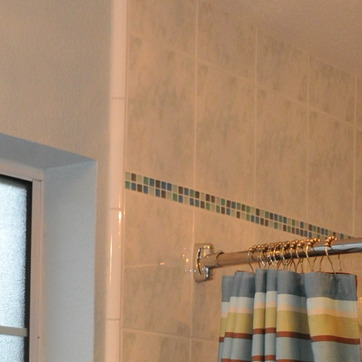
Material: tile